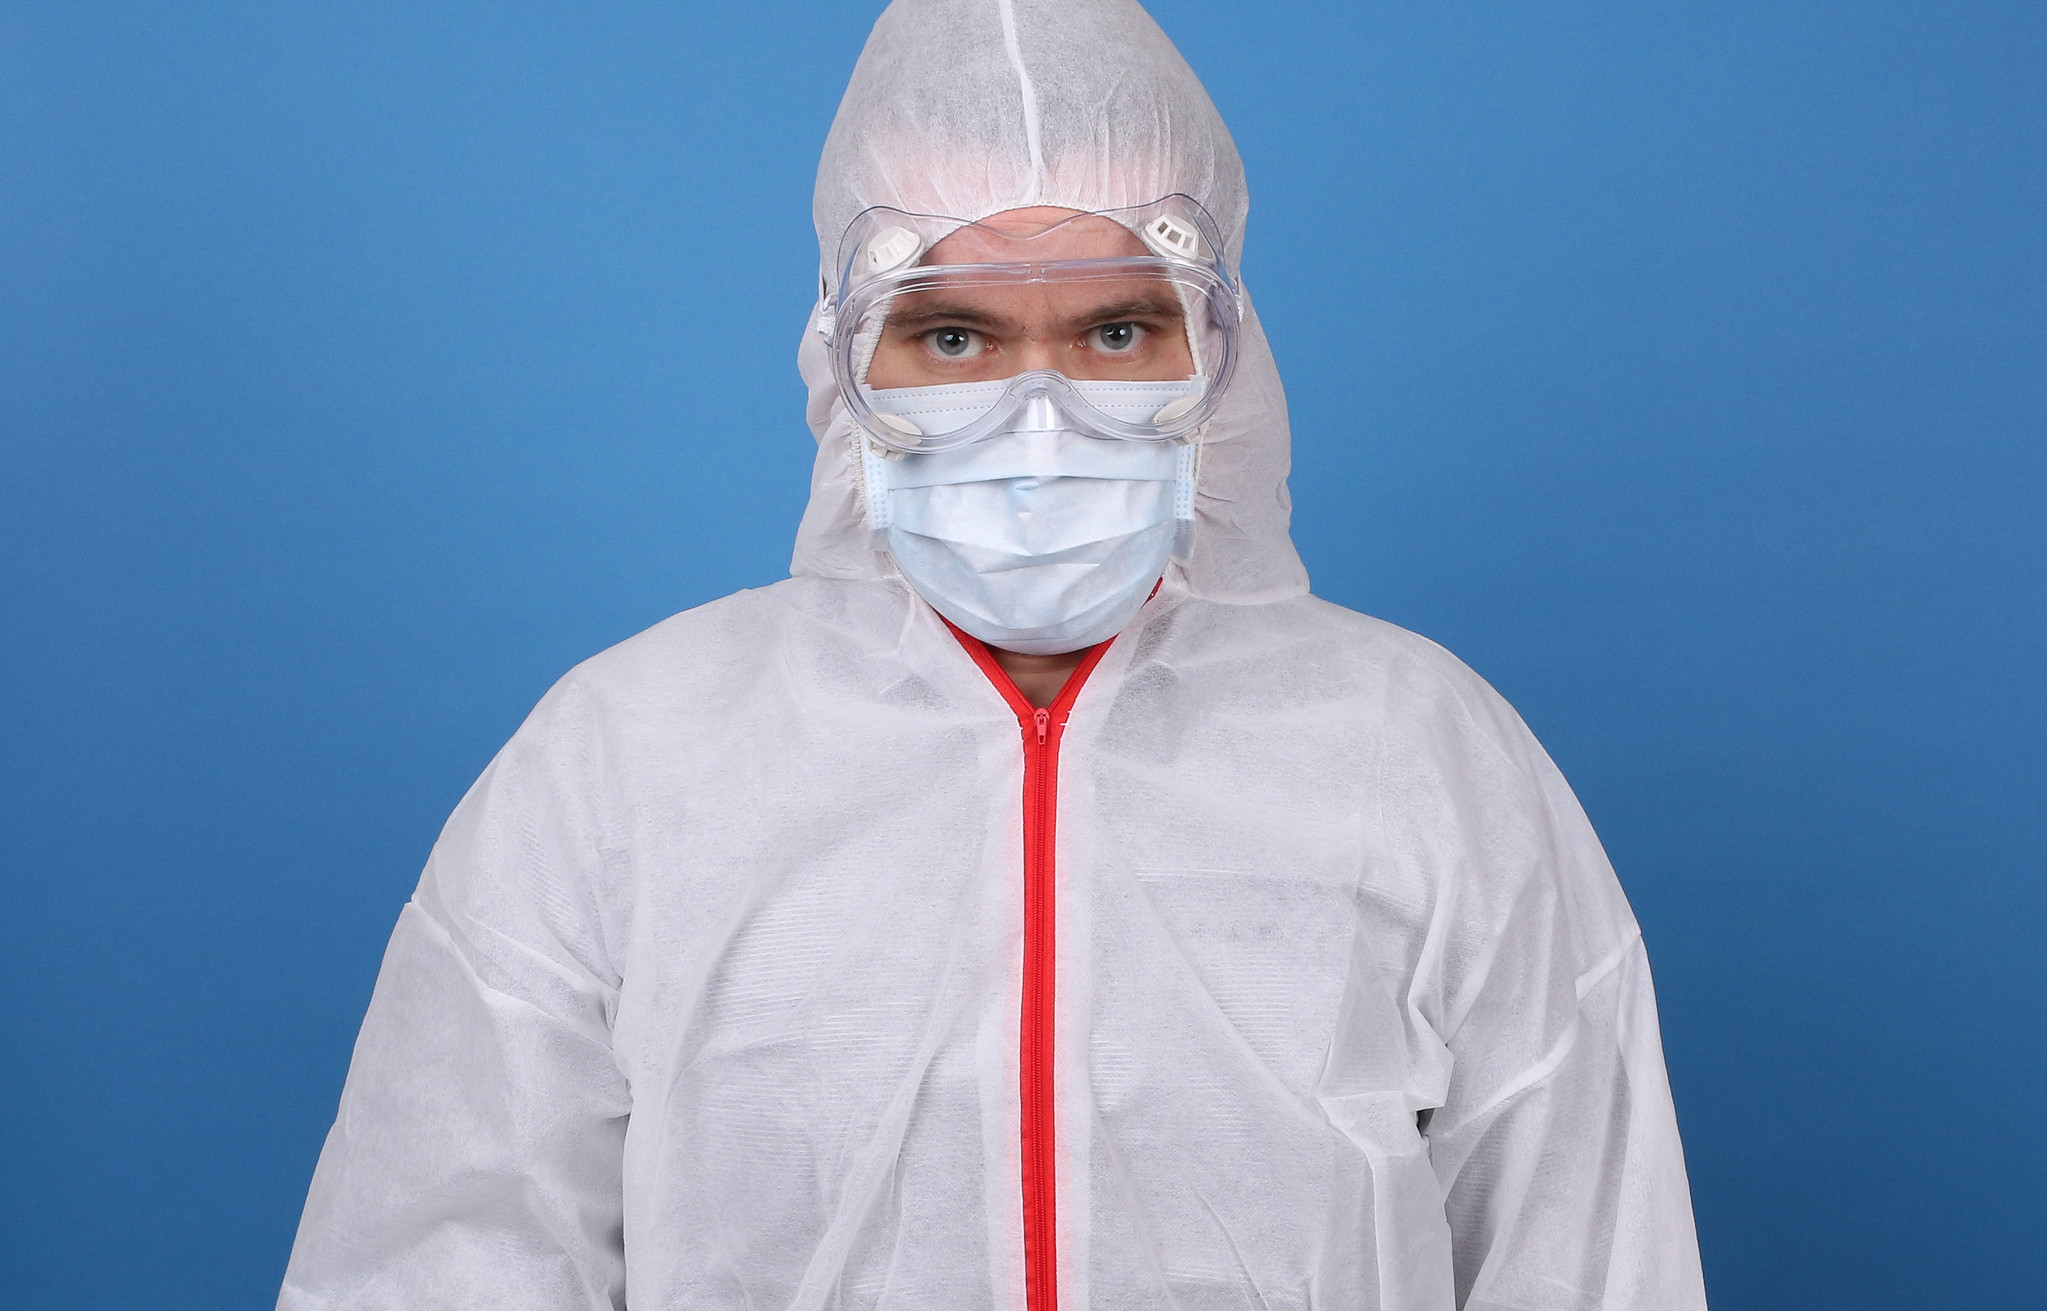
Objects detected:
Mask
Goggles